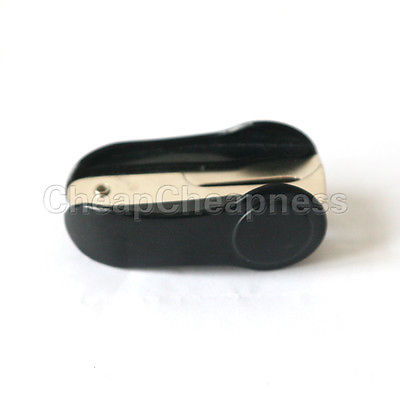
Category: stapler